R. H. Stearns and Company

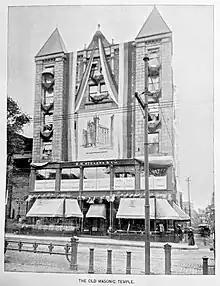
R. H. Stearns store decorated for the Knights Templar Conclave held in Boston, August, 1895.

Stearns embarked on an ambitious remodeling project that involved raising the temple walls and inserting two stories of iron and glass underneath.